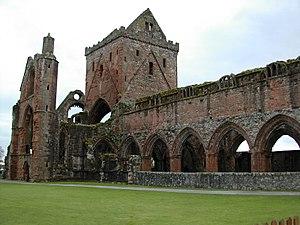
New Abbey est un village situé en Dumfries and Galloway, au sud-ouest de l'Écosse. Il est à environ 8 milles au sud-ouest de Dumfries. Le sommet du mont Criffel est à 2,5 milles au sud du village.